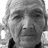
Emotion: neutral